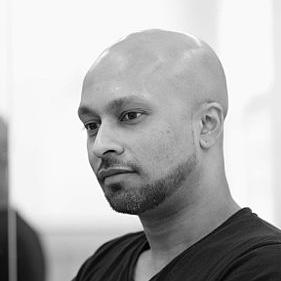
Age: 35